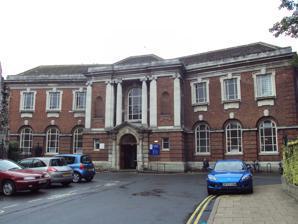
Building: York Library
Country: United Kingdom
Year built: 1927
Historic building in York, England York Library (York Explore Library and Archive) is situated in Museum Street , York , England. It became a Grade II listed building in 1997. York's first subscription library opened in 1794, but it was only in 1893 that the city's first public library was opened in Clifford Street by the then Duke and Duchess of York , in a building formerly occupied by the Institute of Popular Science and Literature. This was the period when free public libraries were supplanting subscription libraries, and the establishment of York's public library was the city's way of marking Queen Victoria 's Diamond Jubilee . In 1917 the public library was merged with York Subscription Library. The present library building on Museum Street was designed by Walter Brierley and opened in 1927. Since then, there have been a number of extensions to the building, most recently in 2014, when the library became home to the City Archives. Wikimedia Commons has media related to York Library . References